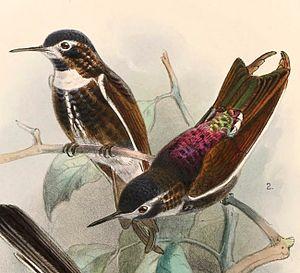
Le Colibri d'Alice est une espèce d'oiseaux appartenant à la famille des Trochilidae.